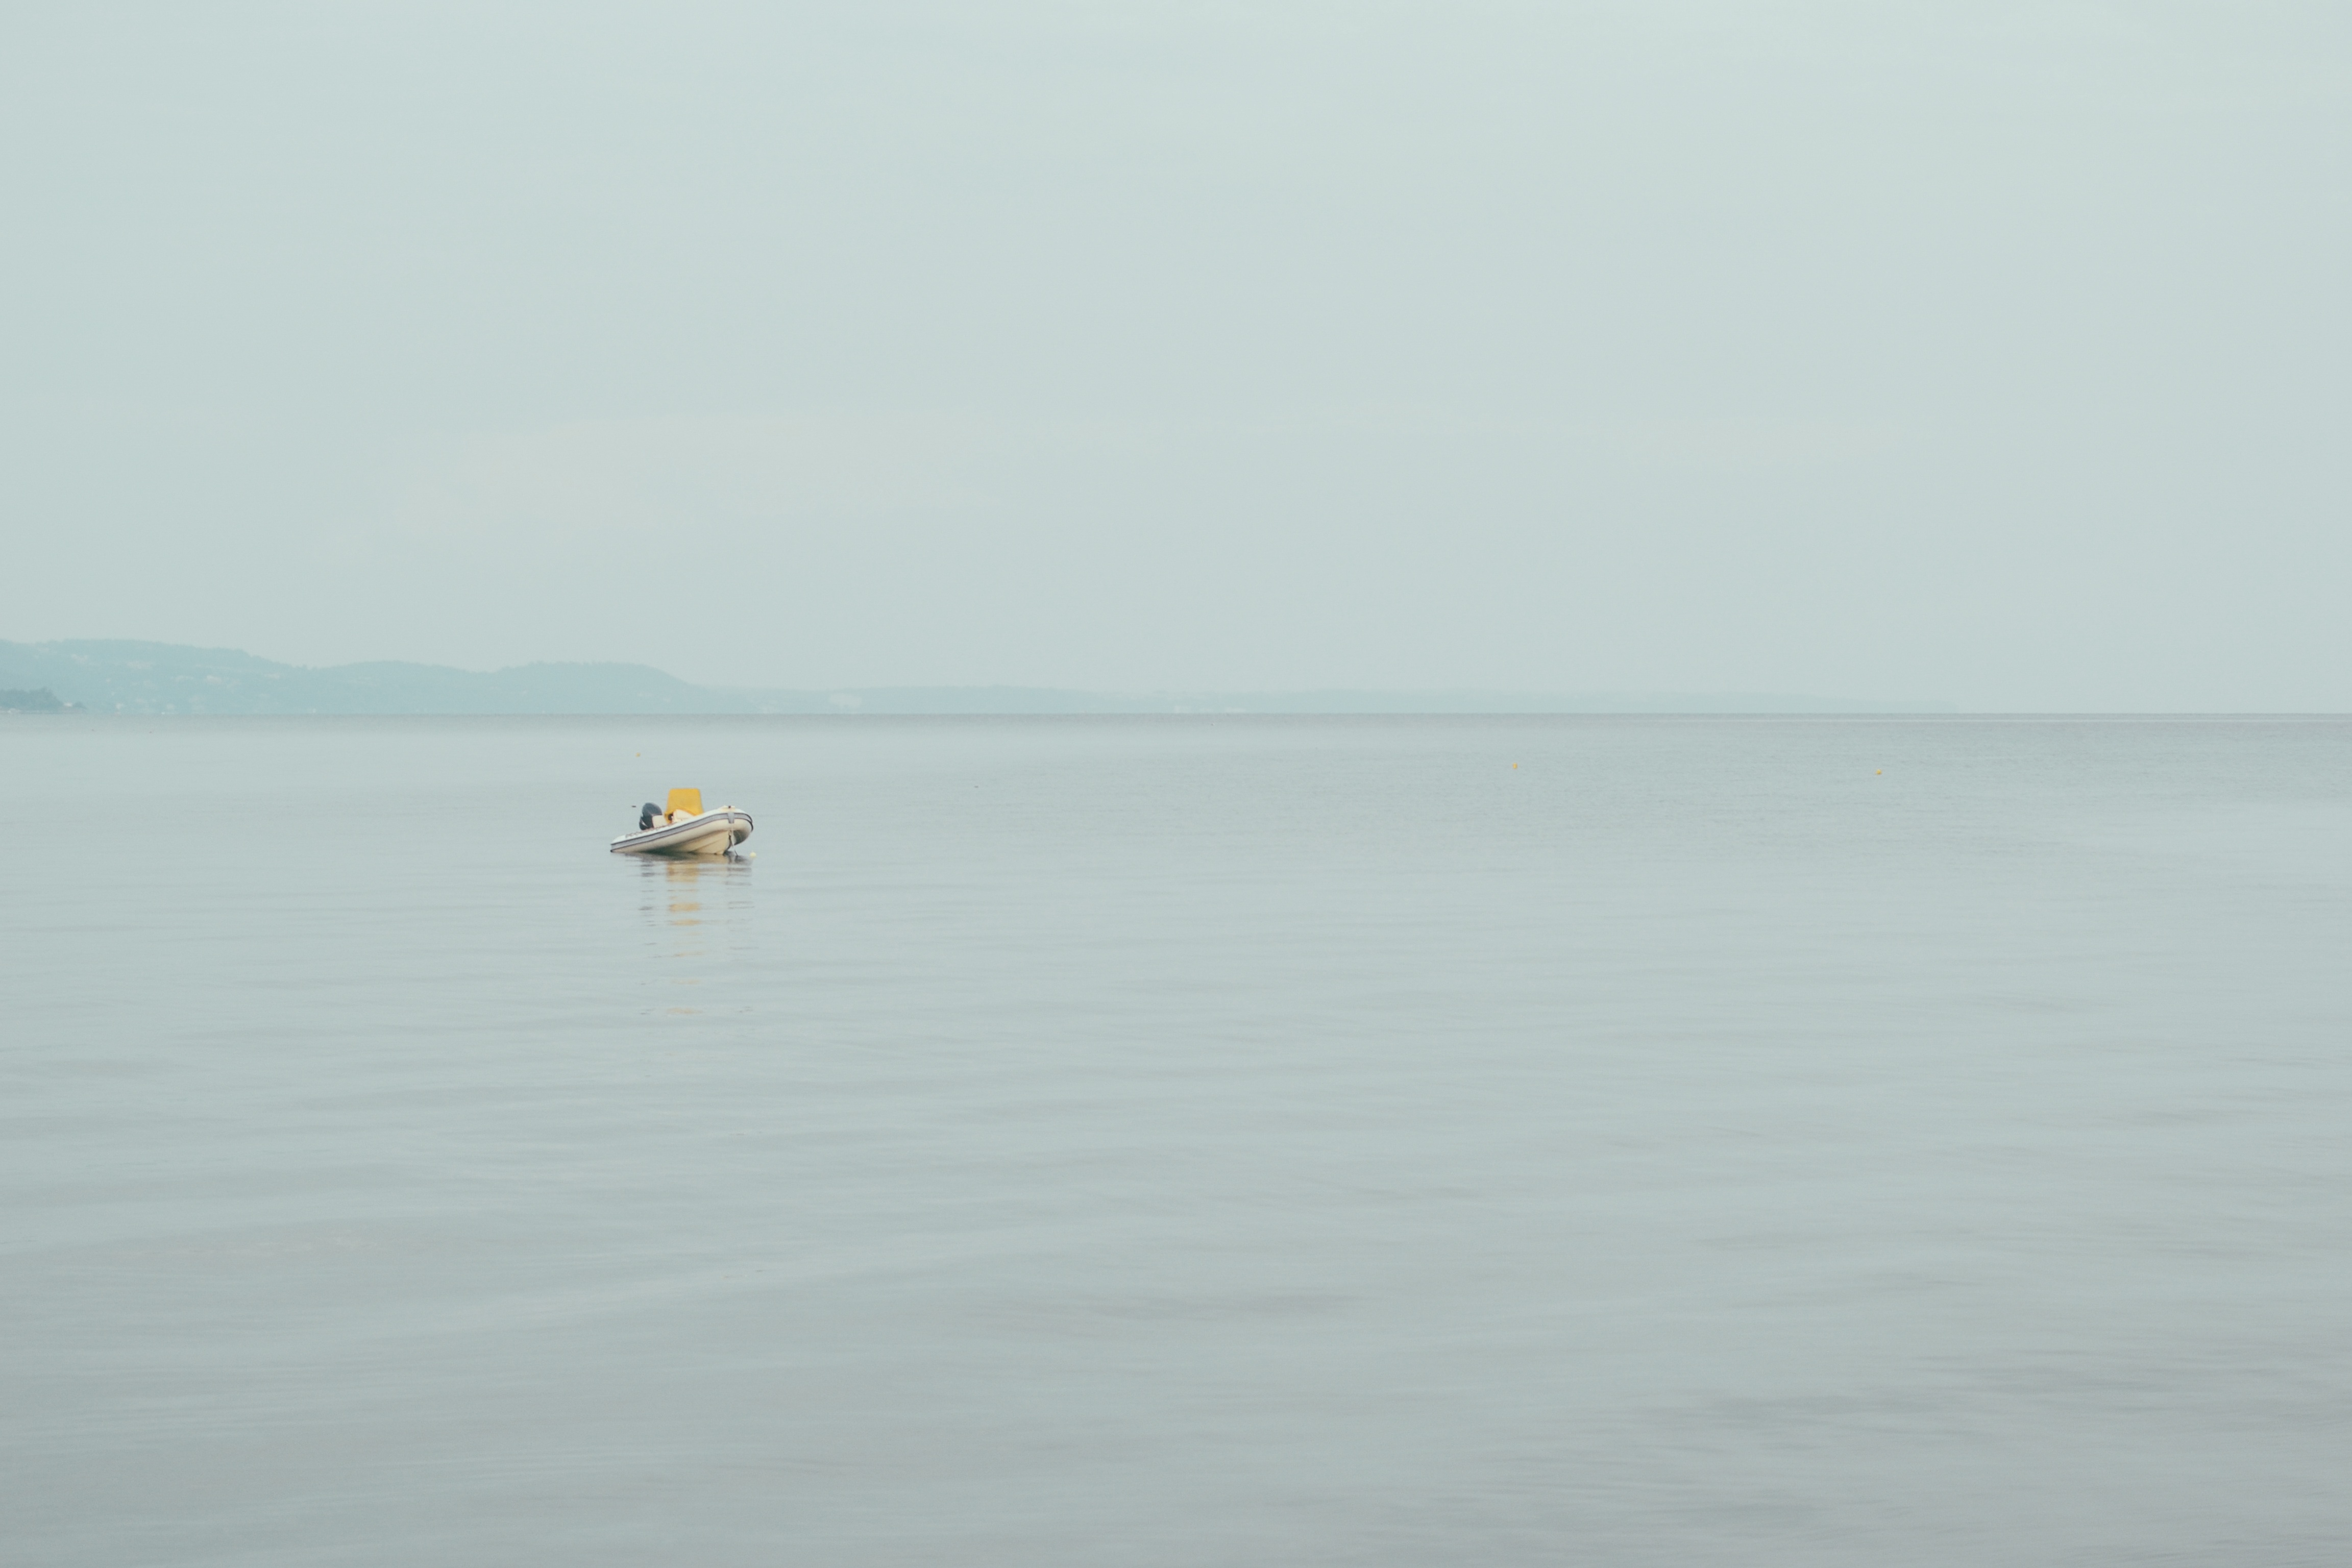
beach, sea, coast, ocean, horizon, shore, lake, bay, atmospheric phenomenon